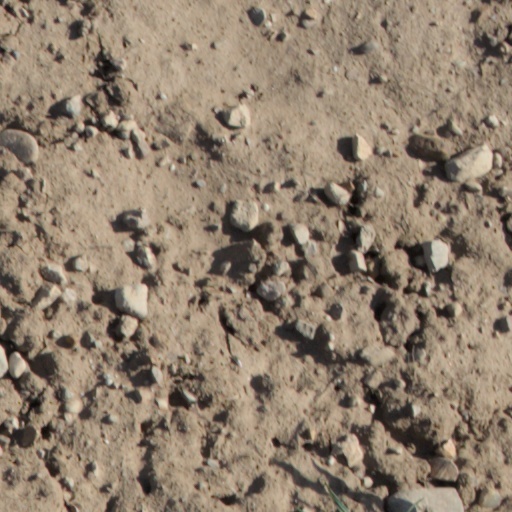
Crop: wheat